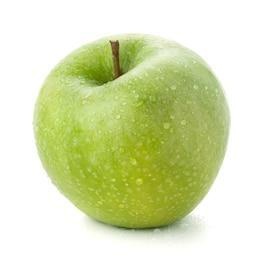
Label: apple